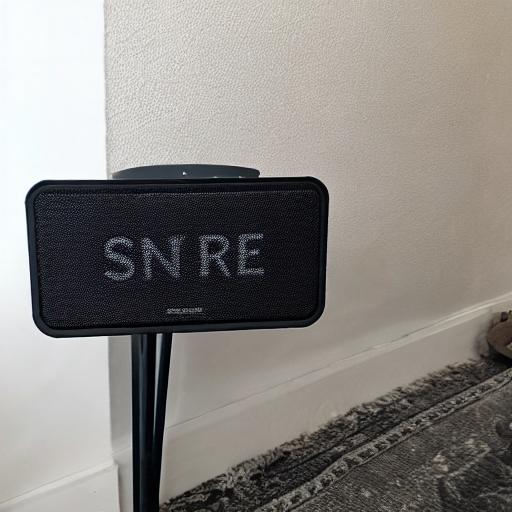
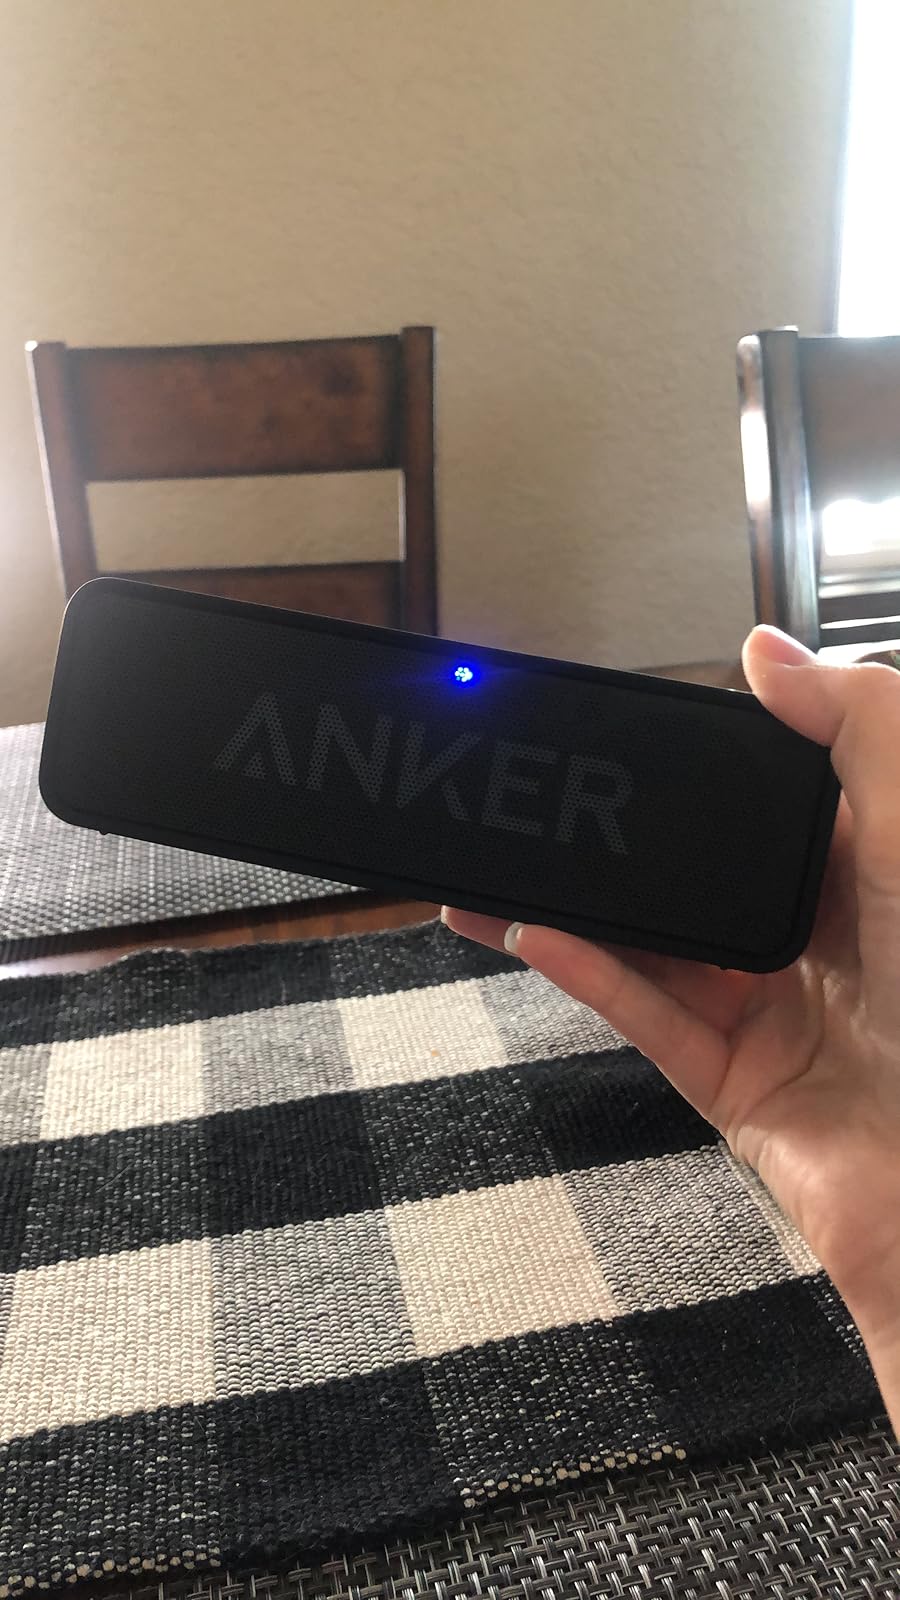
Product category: speaker
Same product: no